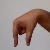
The image shows a hand gesture representing the letter 'Q' in Indian Sign Language.